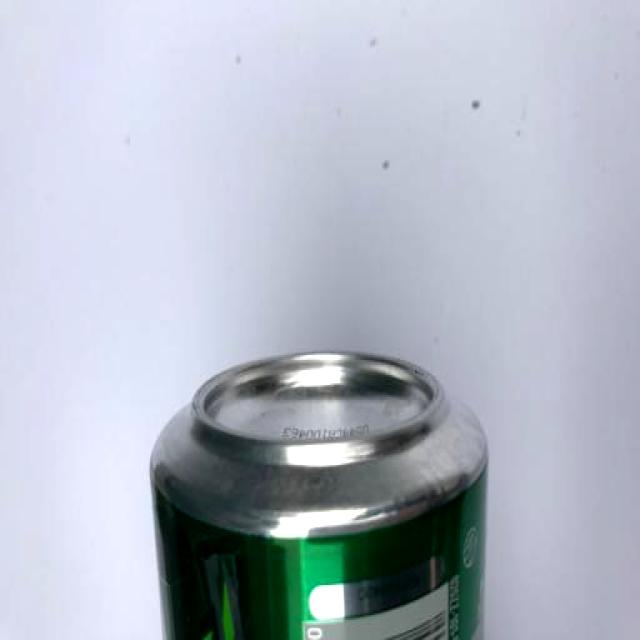
Label: Metal